Climbing wall

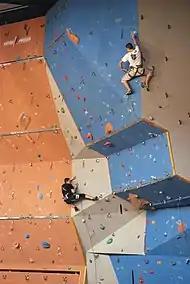
Climbing wall

A climbing wall is an artificially constructed wall with manufactured grips (or "holds") for the hands and feet. Most walls are located indoors, and climbing on such walls is often termed indoor climbing. Some walls are brick or wooden constructions but on modern walls, the material most often used is a thick multiplex board with holes drilled into it. Recently, manufactured steel and aluminum have also been used. The wall may have places to attach belay ropes, but may also be used to practice lead climbing or bouldering.